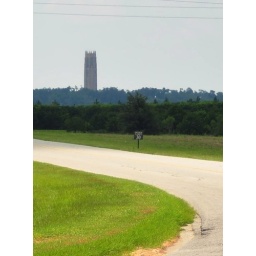
Driving up the road the tower looms in the distance